Mollusca

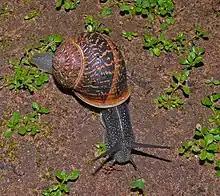
"Cornu aspersum" (formerly "Helix aspersa")—a common land snail

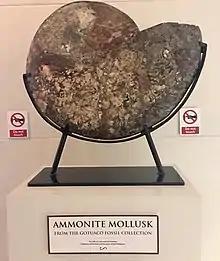
Fossilized ammonite displayed at the National Museum of the Philippines

Mollusca is a phylum of protostomic invertebrate animals, whose members are known as molluscs or mollusks. Around 76,000 extant species of molluscs are recognized, making it the second-largest animal phylum after Arthropoda. The number of additional fossil species is estimated between 60,000 and 100,000, and the proportion of undescribed species is very high. Many taxa remain poorly studied.